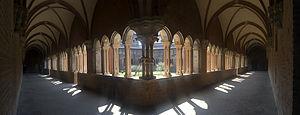
L'abbaye de Chiaravalle della Colomba, située à Alseno, dans la province de Plaisance et la région Émilie-Romagne en Italie, est une abbaye cistercienne.